St. Anne Church (Spanish Lake)

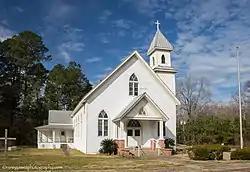

The St. Anne Church (Spanish Lake) in the vicinity of Robeline, Louisiana is a historic church founded in the 1800s as a mission from the St. Augustine Parish Church of Isle Brevelle. The current building was built in 1916. It is located at the southwest corner of the intersection of LA 485 and Blosmoore Road. It was added to the National Register in 1994.